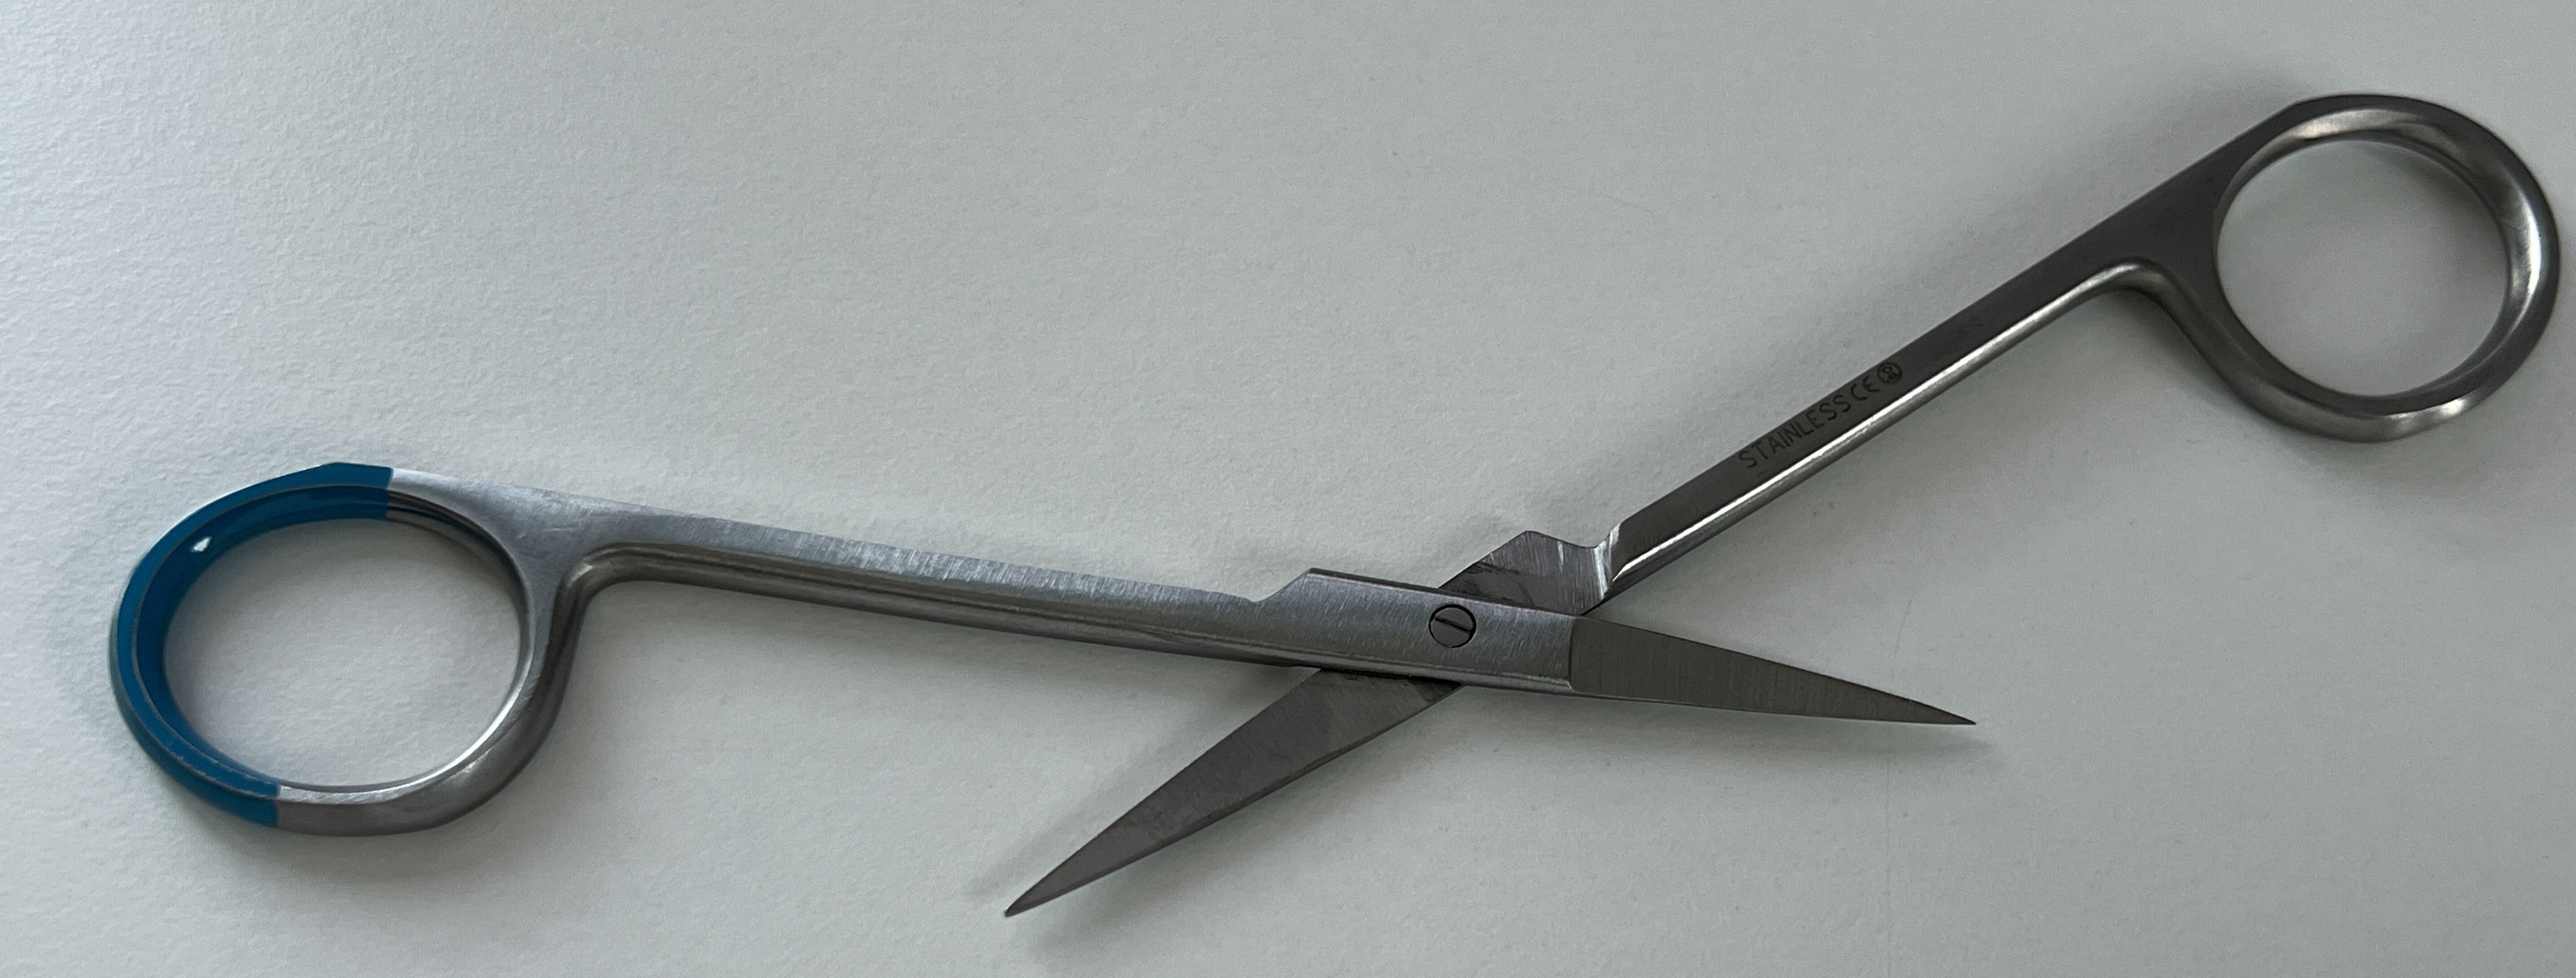
Hinged instrument state: open